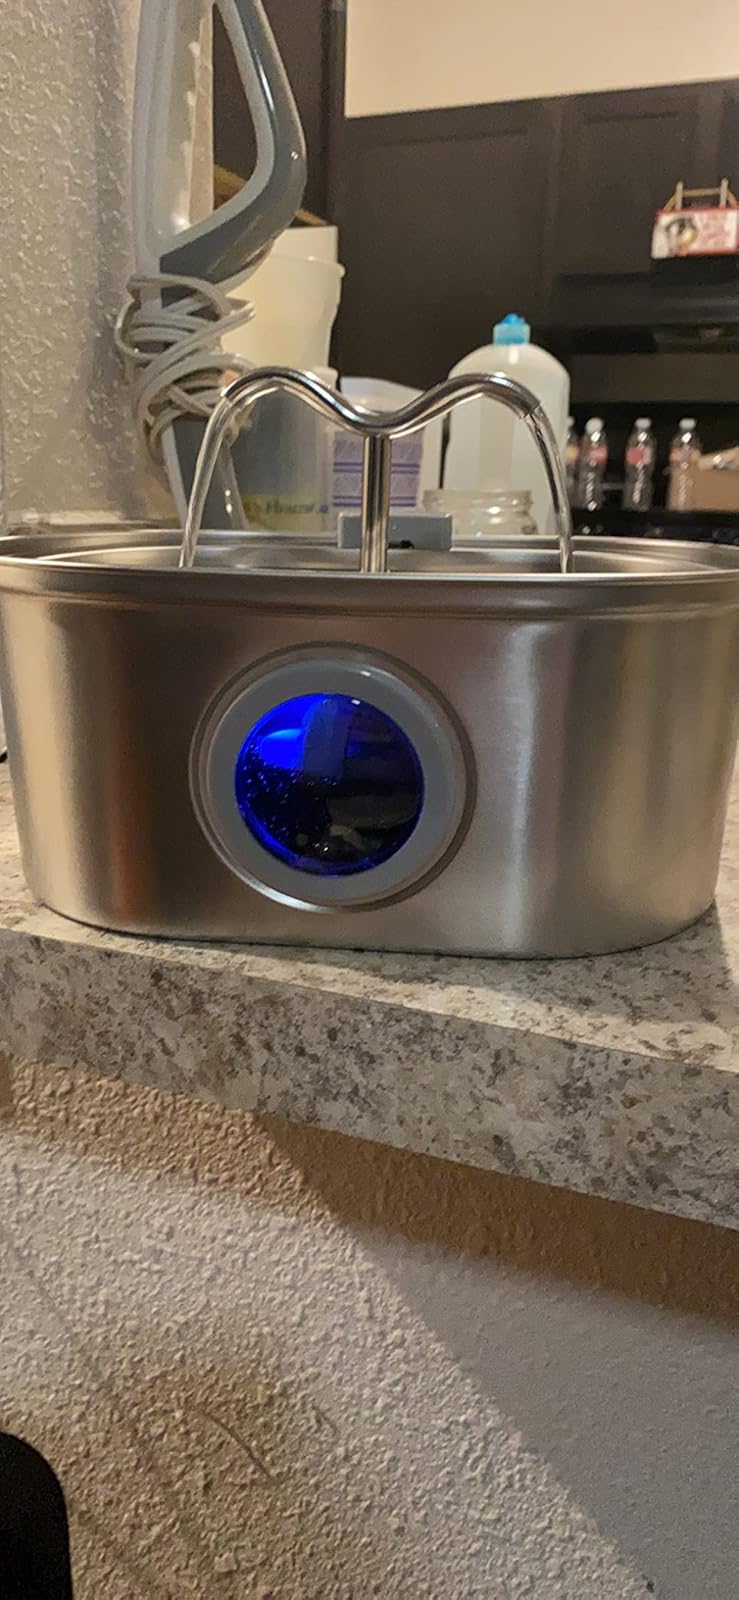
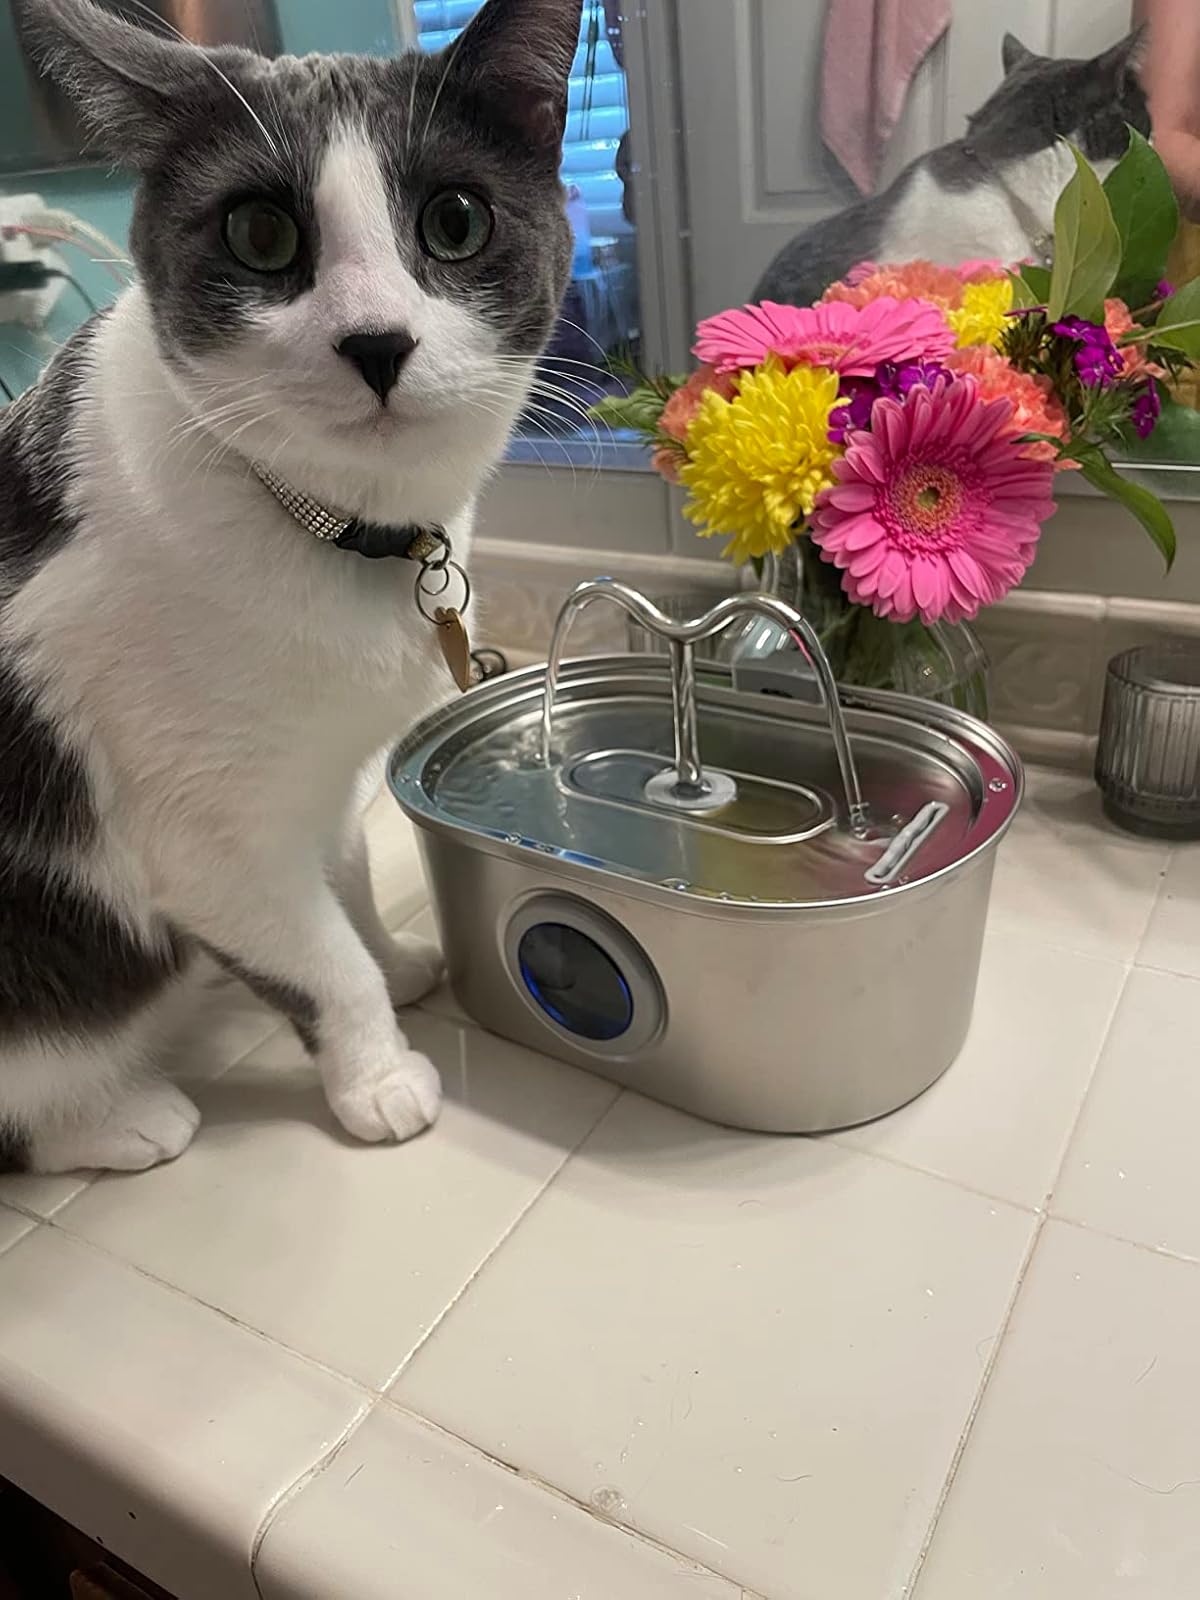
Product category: items_bowl
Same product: yes